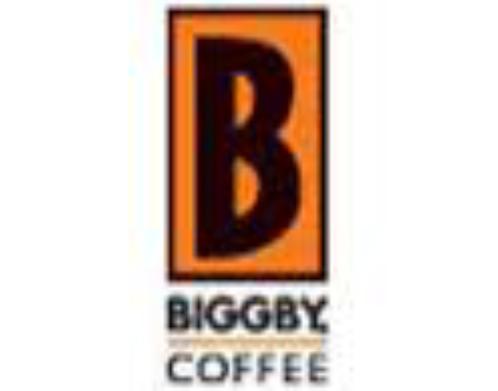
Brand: Biggby Coffee
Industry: Food